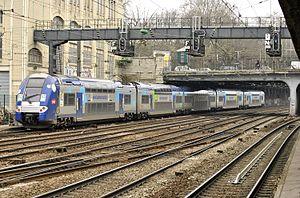
Cette liste recense les parcs de matériels roulants utilisés par le réseau TER Normandie depuis le 2 mars 2020.
Intercités Normandie est une ancienne direction du réseau de transport ferroviaire Intercités, géré par SNCF Mobilités, prenant en charge l'exploitation des liaisons normandes relevant des Trains d'équilibre du territoire, par délégation de l’État. Les lignes normandes se trouvent aujourd'hui réunies au sein de la Direction Intercités Nord-Normandie. Pour autant, au-delà de cette organisation interne à la SNCF, la spécificité des Intercités Normandie demeure puisqu'à partir de 2020, la région a vocation à devenir autorité organisatrice des lignes TET desservant son territoire, en lieu et place de l’État.
Nomad est le réseau de transport en commun de la région Normandie. Cette nouvelle identité regroupe, depuis le 1er janvier 2020, le réseau TER Normandie et les anciennes lignes Intercités Normandie, ainsi que les réseaux départementaux de transport par autocars existants et le transport scolaire.
La ligne de Mantes-la-Jolie à Cherbourg est l'une des grandes artères radiales du réseau ferré français. Longue de 313 km, elle se débranche à Mantes-la-Jolie, à 57 km à l'ouest de Paris, de la ligne de Paris-Saint-Lazare au Havre.